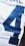
Number: 4